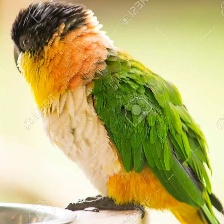
Species: BLACK HEADED CAIQUE
Scientific name: PIONITES MELANOCEPHALUS